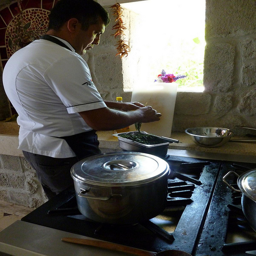
A man standing in front of a stove cooking.
A man cooking some vegetables on a stovetop
a man standing over a stove wearing an apron  over some pots
a man cooking food on a giant stove
A gook preparing food on an old gas stove.